Sophie Charlotte Ackermann

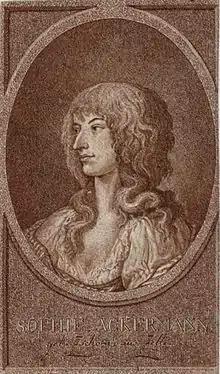

Sophie Charlotte Ackermann ("née" Bierreichel) (10 May 1714 – 14 October 1792) was a German actress from Berlin.